Wilmington, Delaware

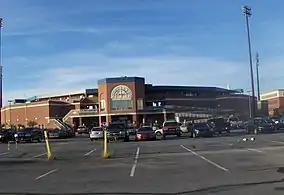
Frawley Stadium

Wilmington has many museums, galleries, and gardens, as well as many ethnic festivals and other events throughout the year. Notable among its museums is the Delaware Art Museum whose collection focuses on American art and illustration from the 19th to the 21st century, and on the English Pre-Raphaelite movement of the mid-19th century.